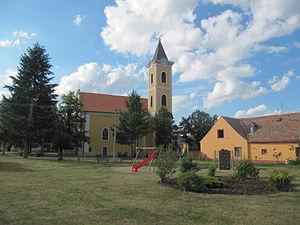
Strachotice est une commune du district de Znojmo, dans la région de Moravie-du-Sud, en République tchèque. Sa population s'élevait à 1 043 habitants en 2019.